Pavol Paška

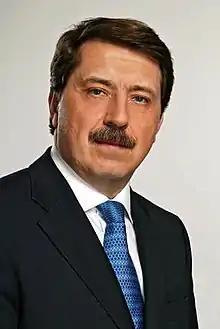

Pavol Paška (23 February 1958, Košice – 6 April 2018, Košice) was a Slovak politician who served as Speaker of the National Council of the Slovak Republic from 2006 to 2010 and again from 2012 to 2014. He was a member of the Direction – Social Democracy (Smer-SD) party.